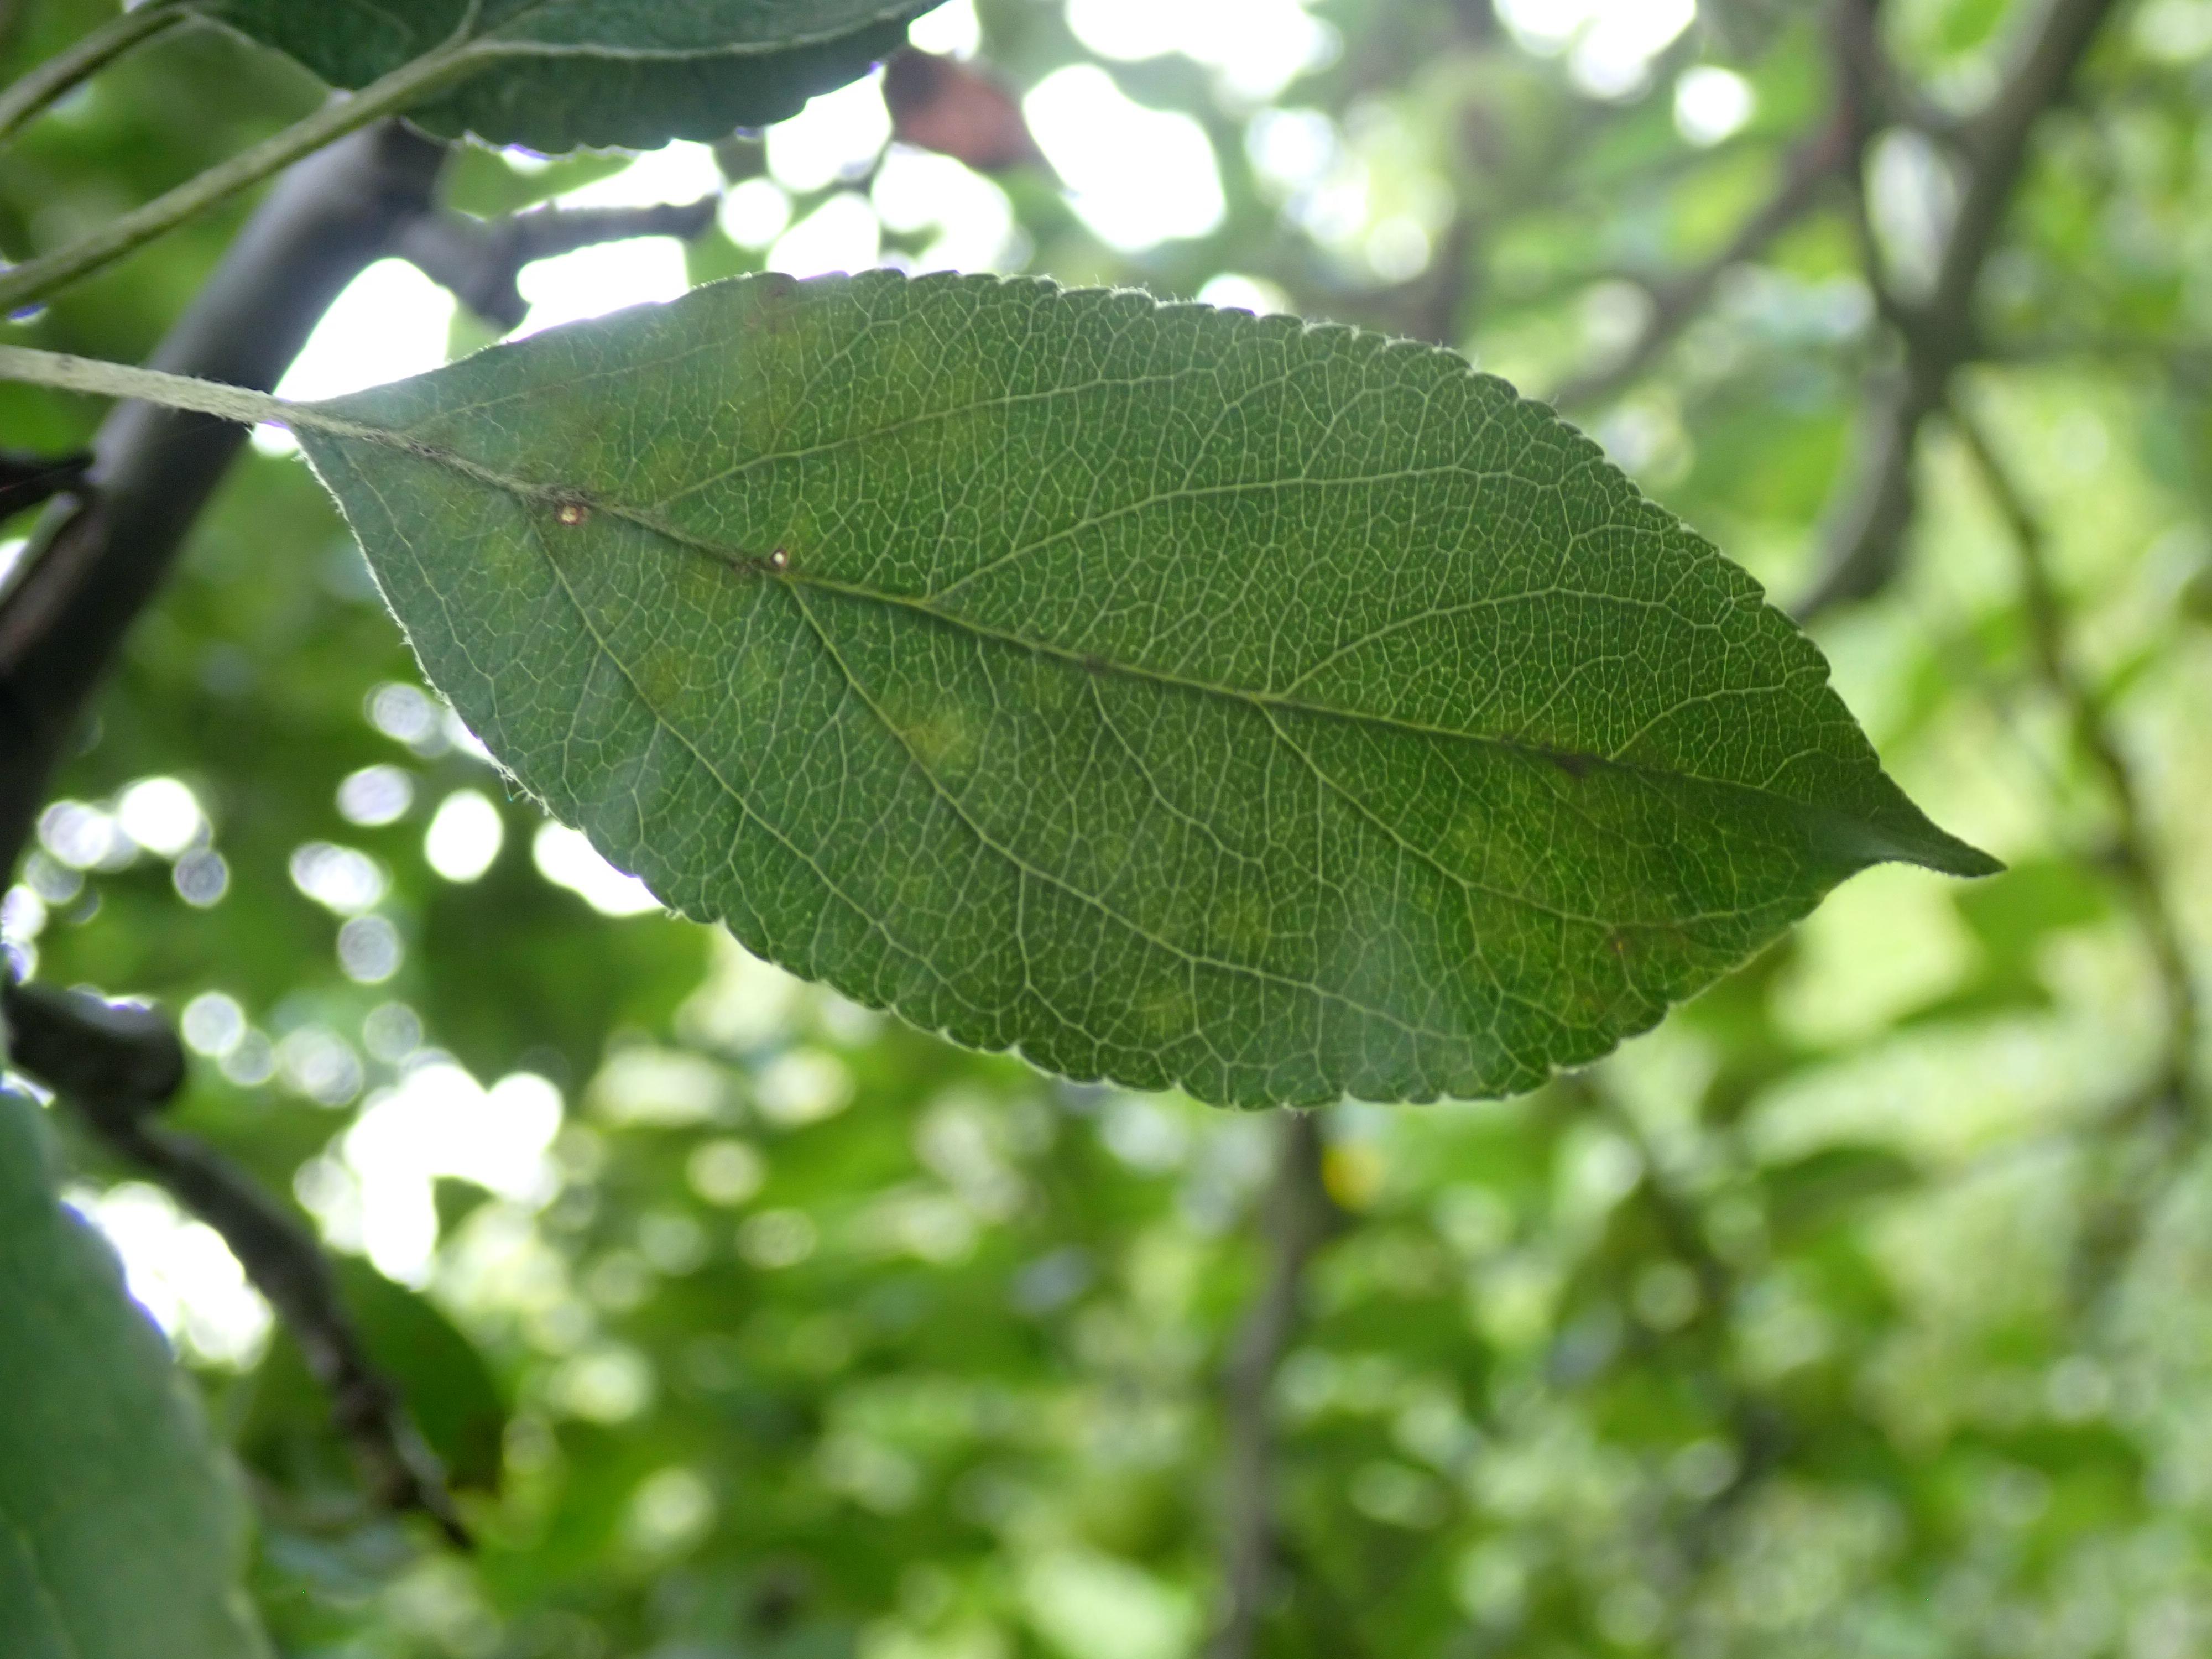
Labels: scab